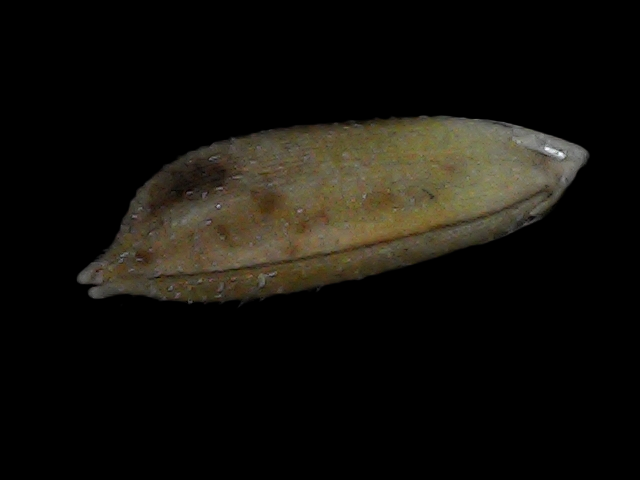
Rice variety: Bd93